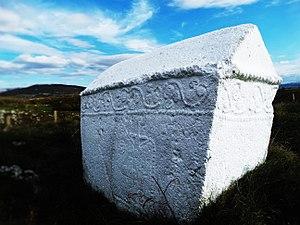
La nécropole de Kalufi se trouve en Bosnie-Herzégovine, sur le territoire du village de Krekovi et dans la municipalité de Nevesinje. Elle abrite 462 stećci, un type particulier de tombes médiévales. Elle est inscrite sur la liste des monuments nationaux de Bosnie-Herzégovine et fait partie des 22 sites avec des stećci proposés par le pays pour une inscription au patrimoine mondial de l'UNESCO.
Les cimetières de tombes médiévales stećci forment un site transfrontalier du patrimoine mondial, réparti sur 4 pays européens : Bosnie-Herzégovine, Croatie, Monténégro et Serbie.